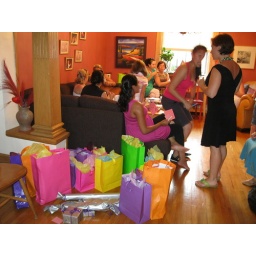
Marie-Helene's living room filled with ladies and gift bags. (She is in the black dress with her back to the camera.)